World Esperanto Congress

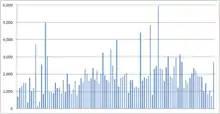
The attendance at each World Esperanto Congress from the 1st in 1905 until the 100th in 2015

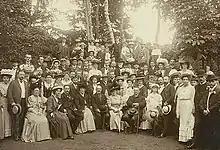
World Esperanto Congress 1908

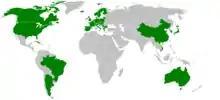
Countries that have hosted the World Esperanto Congress, 1905–2018

Of the 102 congresses that have happened so far, 84 were hosted in Europe, 8 in Asia, 6 in North America, 3 in South America, 1 in Australia/Oceania and 1 in Africa.